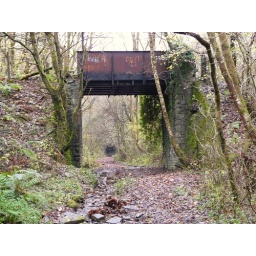
The tunnel is in the distance, the stone bridge is behind the camera but cant be seen from this spot.